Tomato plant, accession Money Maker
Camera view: bottom (45 deg); turntable rotation: 120 degrees
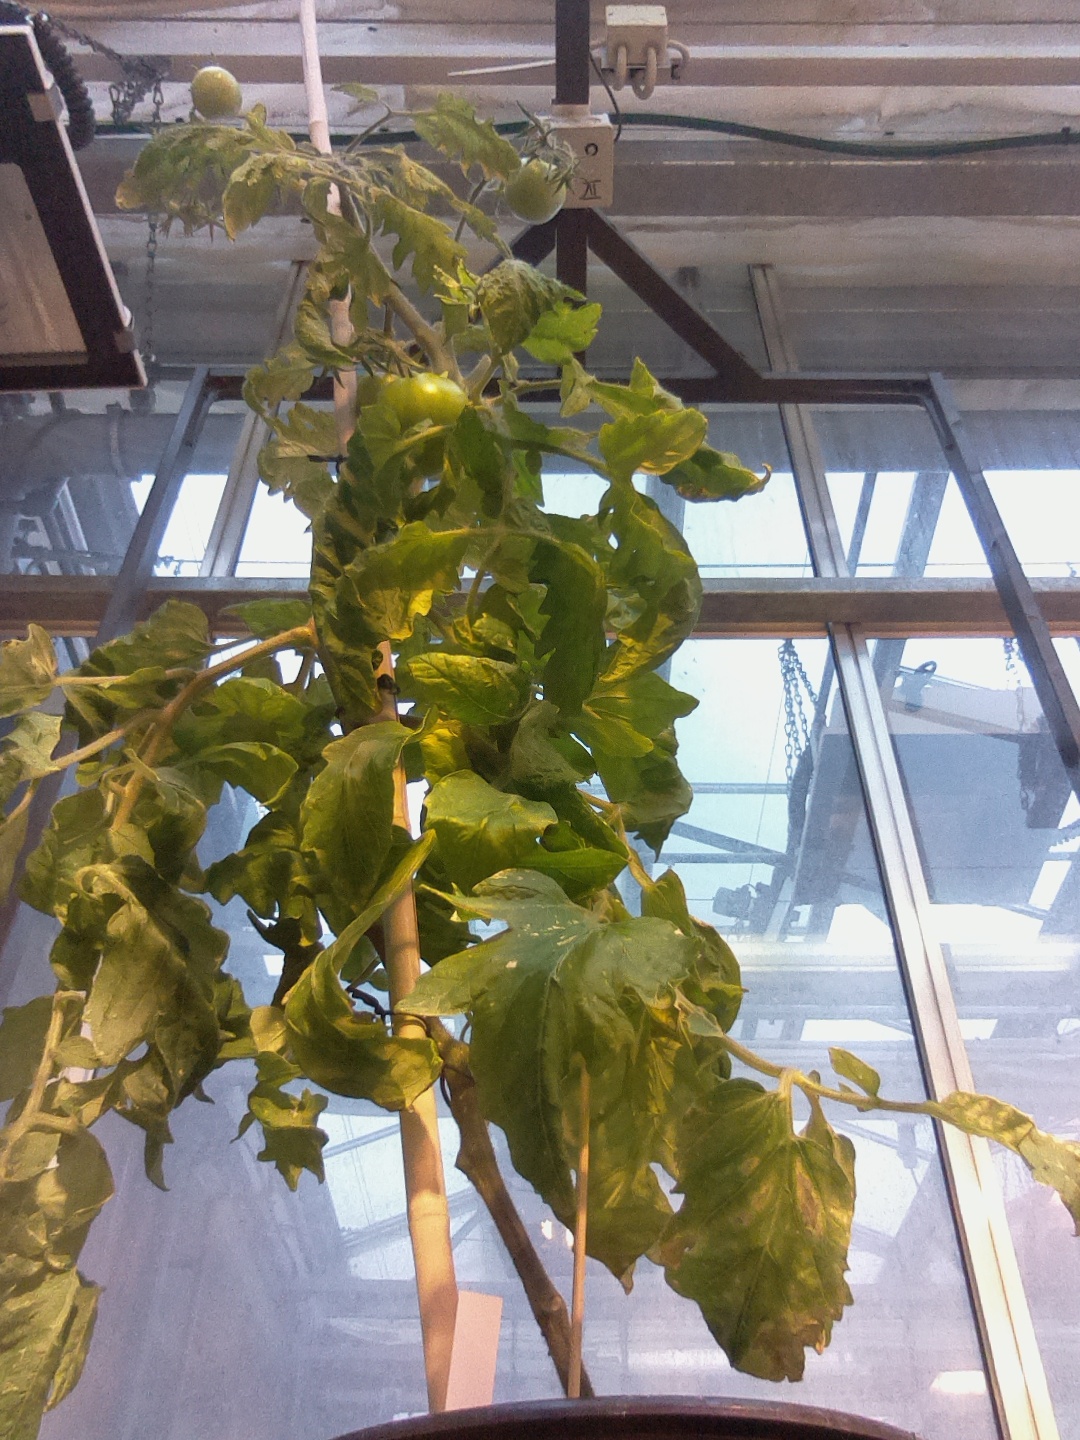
BBCH growth stage 79: 90% -100% of final fruit size